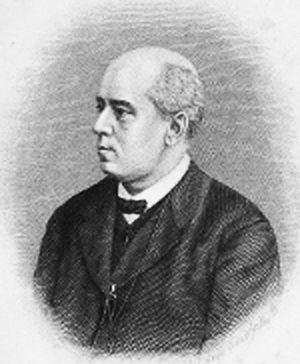
Adolf Petrovitch Bergé, ou Berger né le 28 juin 1828 à Saint-Pétersbourg et mort le 31 janvier 1888 à Tbilissi est un historien orientaliste, spécialiste du Caucase, archéographe, et archéologue russe.